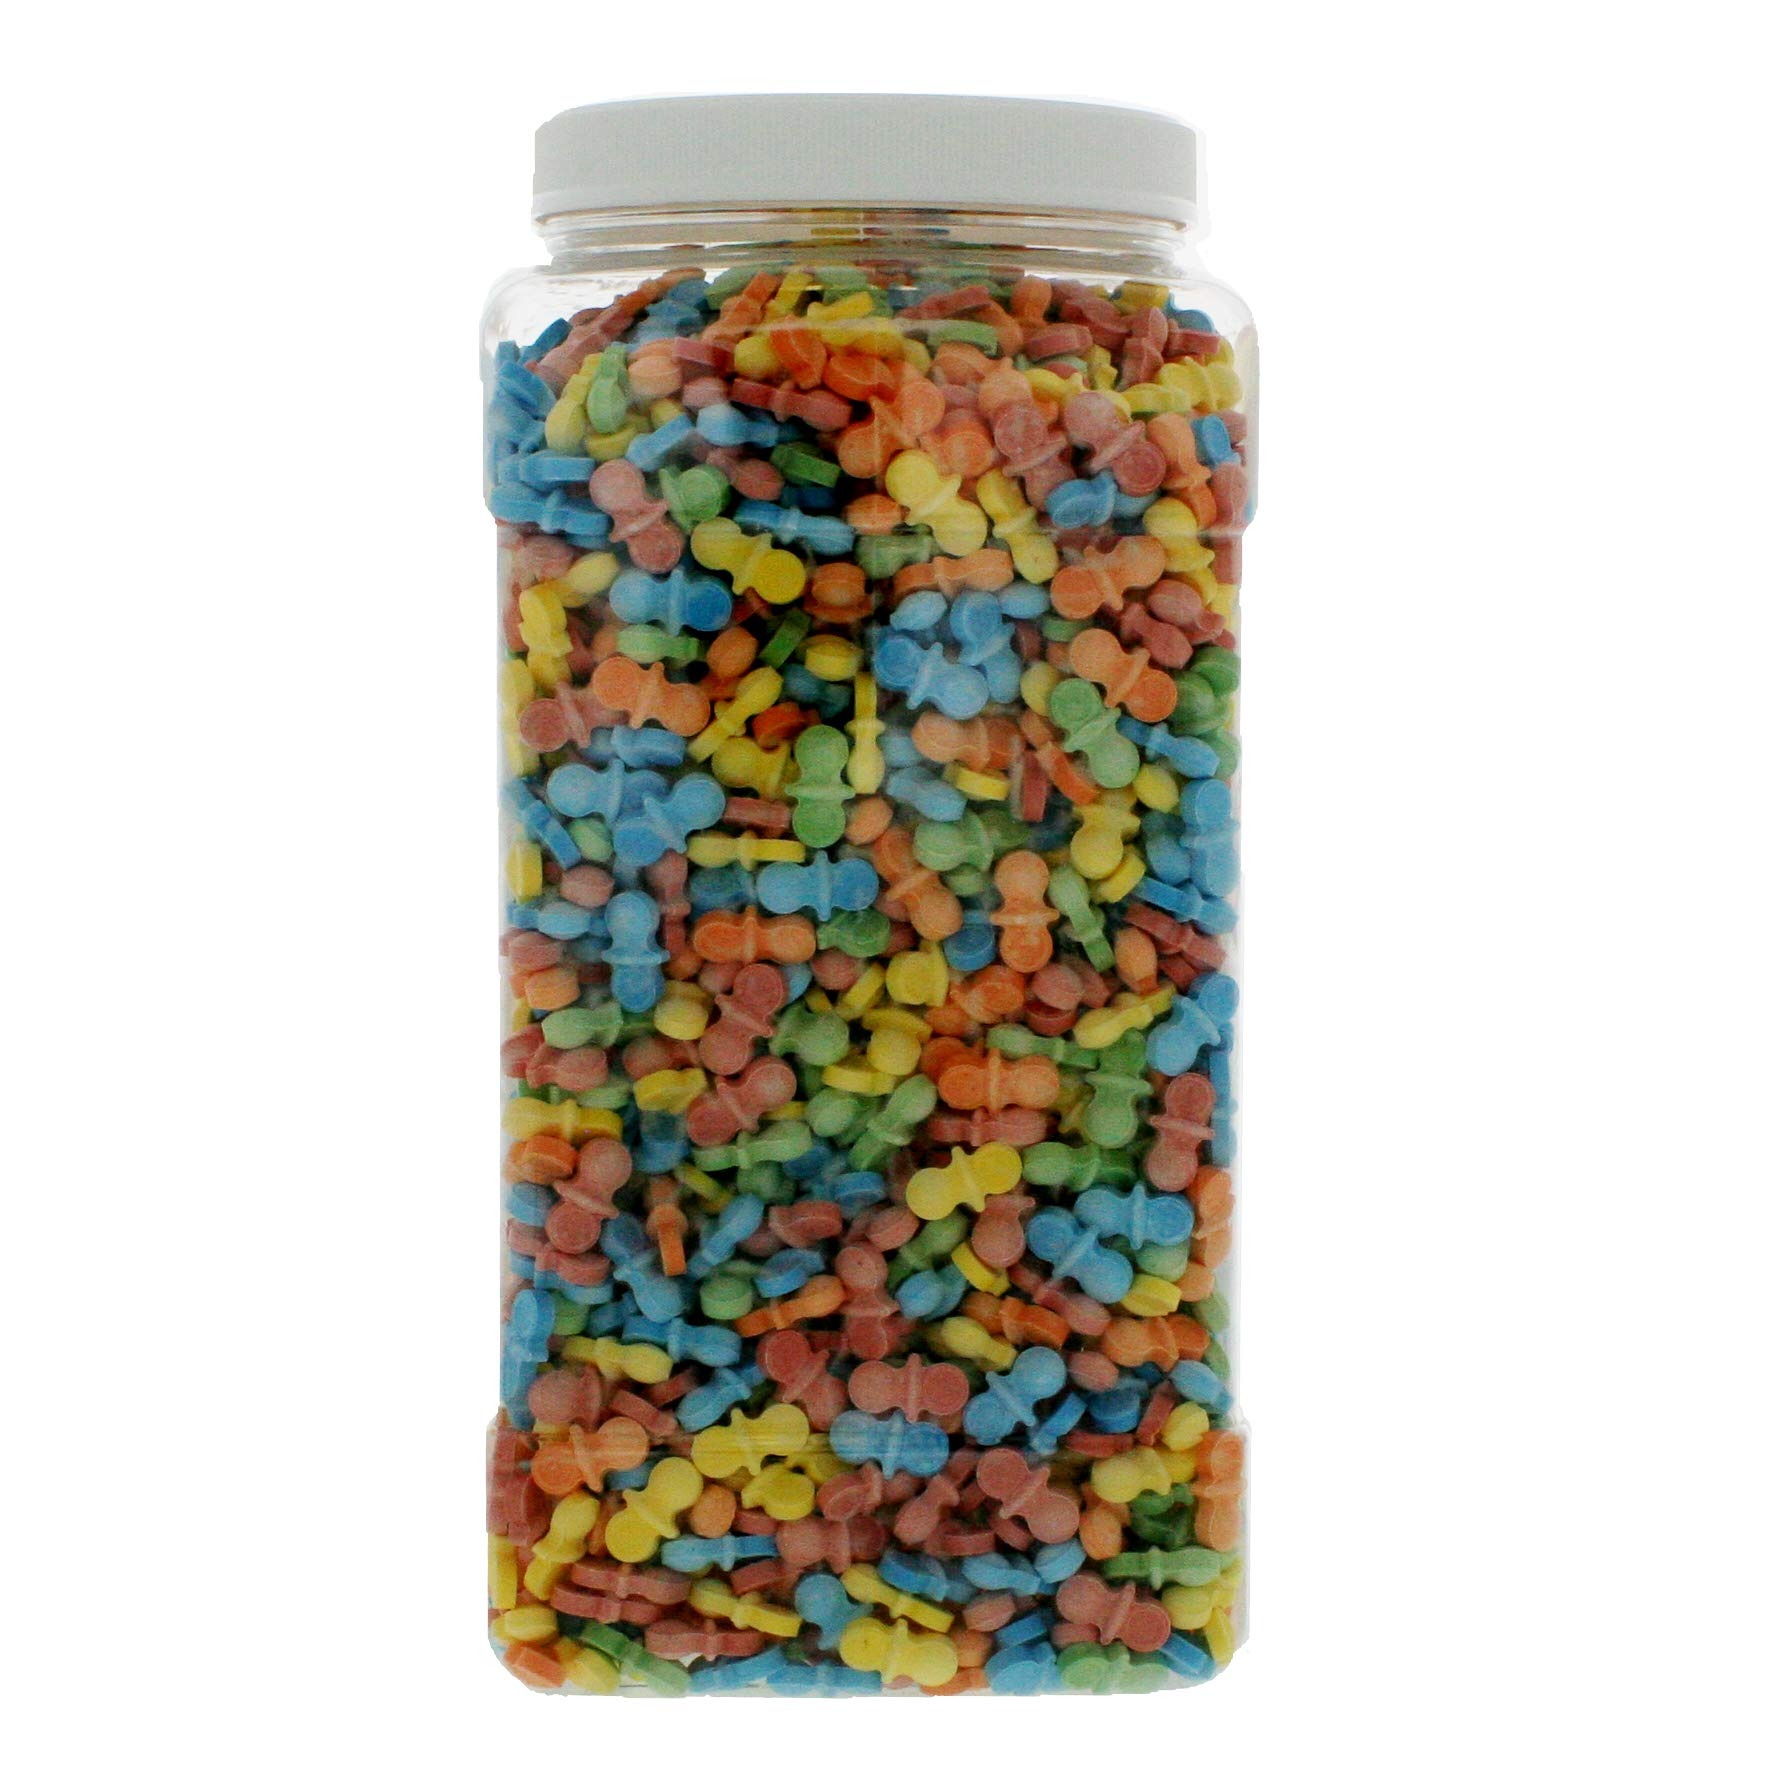
Item Name: Candy Baby Pacifier 5 Pound Bulk Candy - Assorted Bulk Pacifier Candy in 1 Gallon Gift Ready Reusable Square Jar
Bullet Point 1: Contains 5 Pounds of Bulk Pacifier Candy - Bulk Baby Pacificier Hard Candy in a 1 Gallon Resealable/Reusable Square Clear Plastic Container with Grip Handle and White Easy Open Lid.
Bullet Point 2: Bulk gift products are only packaged in food grade containers, with a pressure sealed freshness liner and resealable lid for Quality Assurance and Peace of Mind. The removable Ingredient label makes the Gift Ready Line ideal for giving and/or reuse in your home.
Bullet Point 3: Each Hard Candy is packaged in multiple sizes to give you the opportunity to save money. Large offers an approximately 11% savings over Medium and X-Large offers an approximately 30% Savings over Medium.
Bullet Point 4: This product is designed to save you money. Through maximizing amount of product in container and making container easily re-usable.
Product Description: Contains 5 Pounds of Bulk Pacifier Candy - Bulk Baby Pacificier Hard Candy in a 1 Gallon Resealable/Reusable Square Clear Plastic Container with Grip Handle and White Easy Open Lid. Hard Candies are a simple indulgence we all love. There is emotion connected with your favorite candies from youth that makes them a perfect gift for anyone. Whether you are looking for a Mothers/Fathers day gift, or Christmas gifts for everyone in your family, Candy is always appreciated, shows attentiveness to what they like and shows your valentine that you want them to be happy. Every gift tub is designed with presentation in mind. They make a perfect Holiday gift or as ready treat to offer visitors. This product is specifically designed for the Hard Candy Lover in your life.
Value: 80.0
Unit: Ounce

Price: 33.45